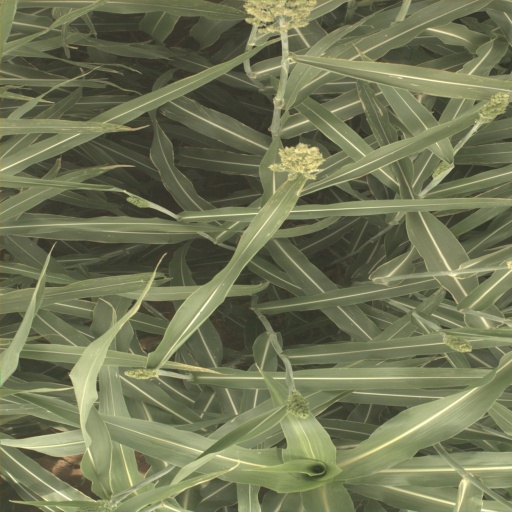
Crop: sorghum